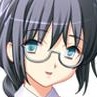
Portrait style: Anime Portrait